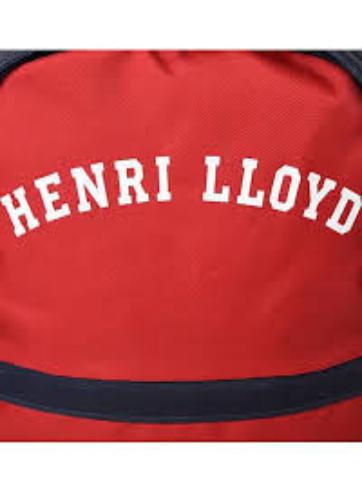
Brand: Henri Lloyd
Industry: Food